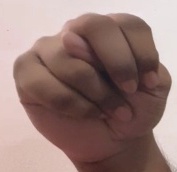
ASL sign: N